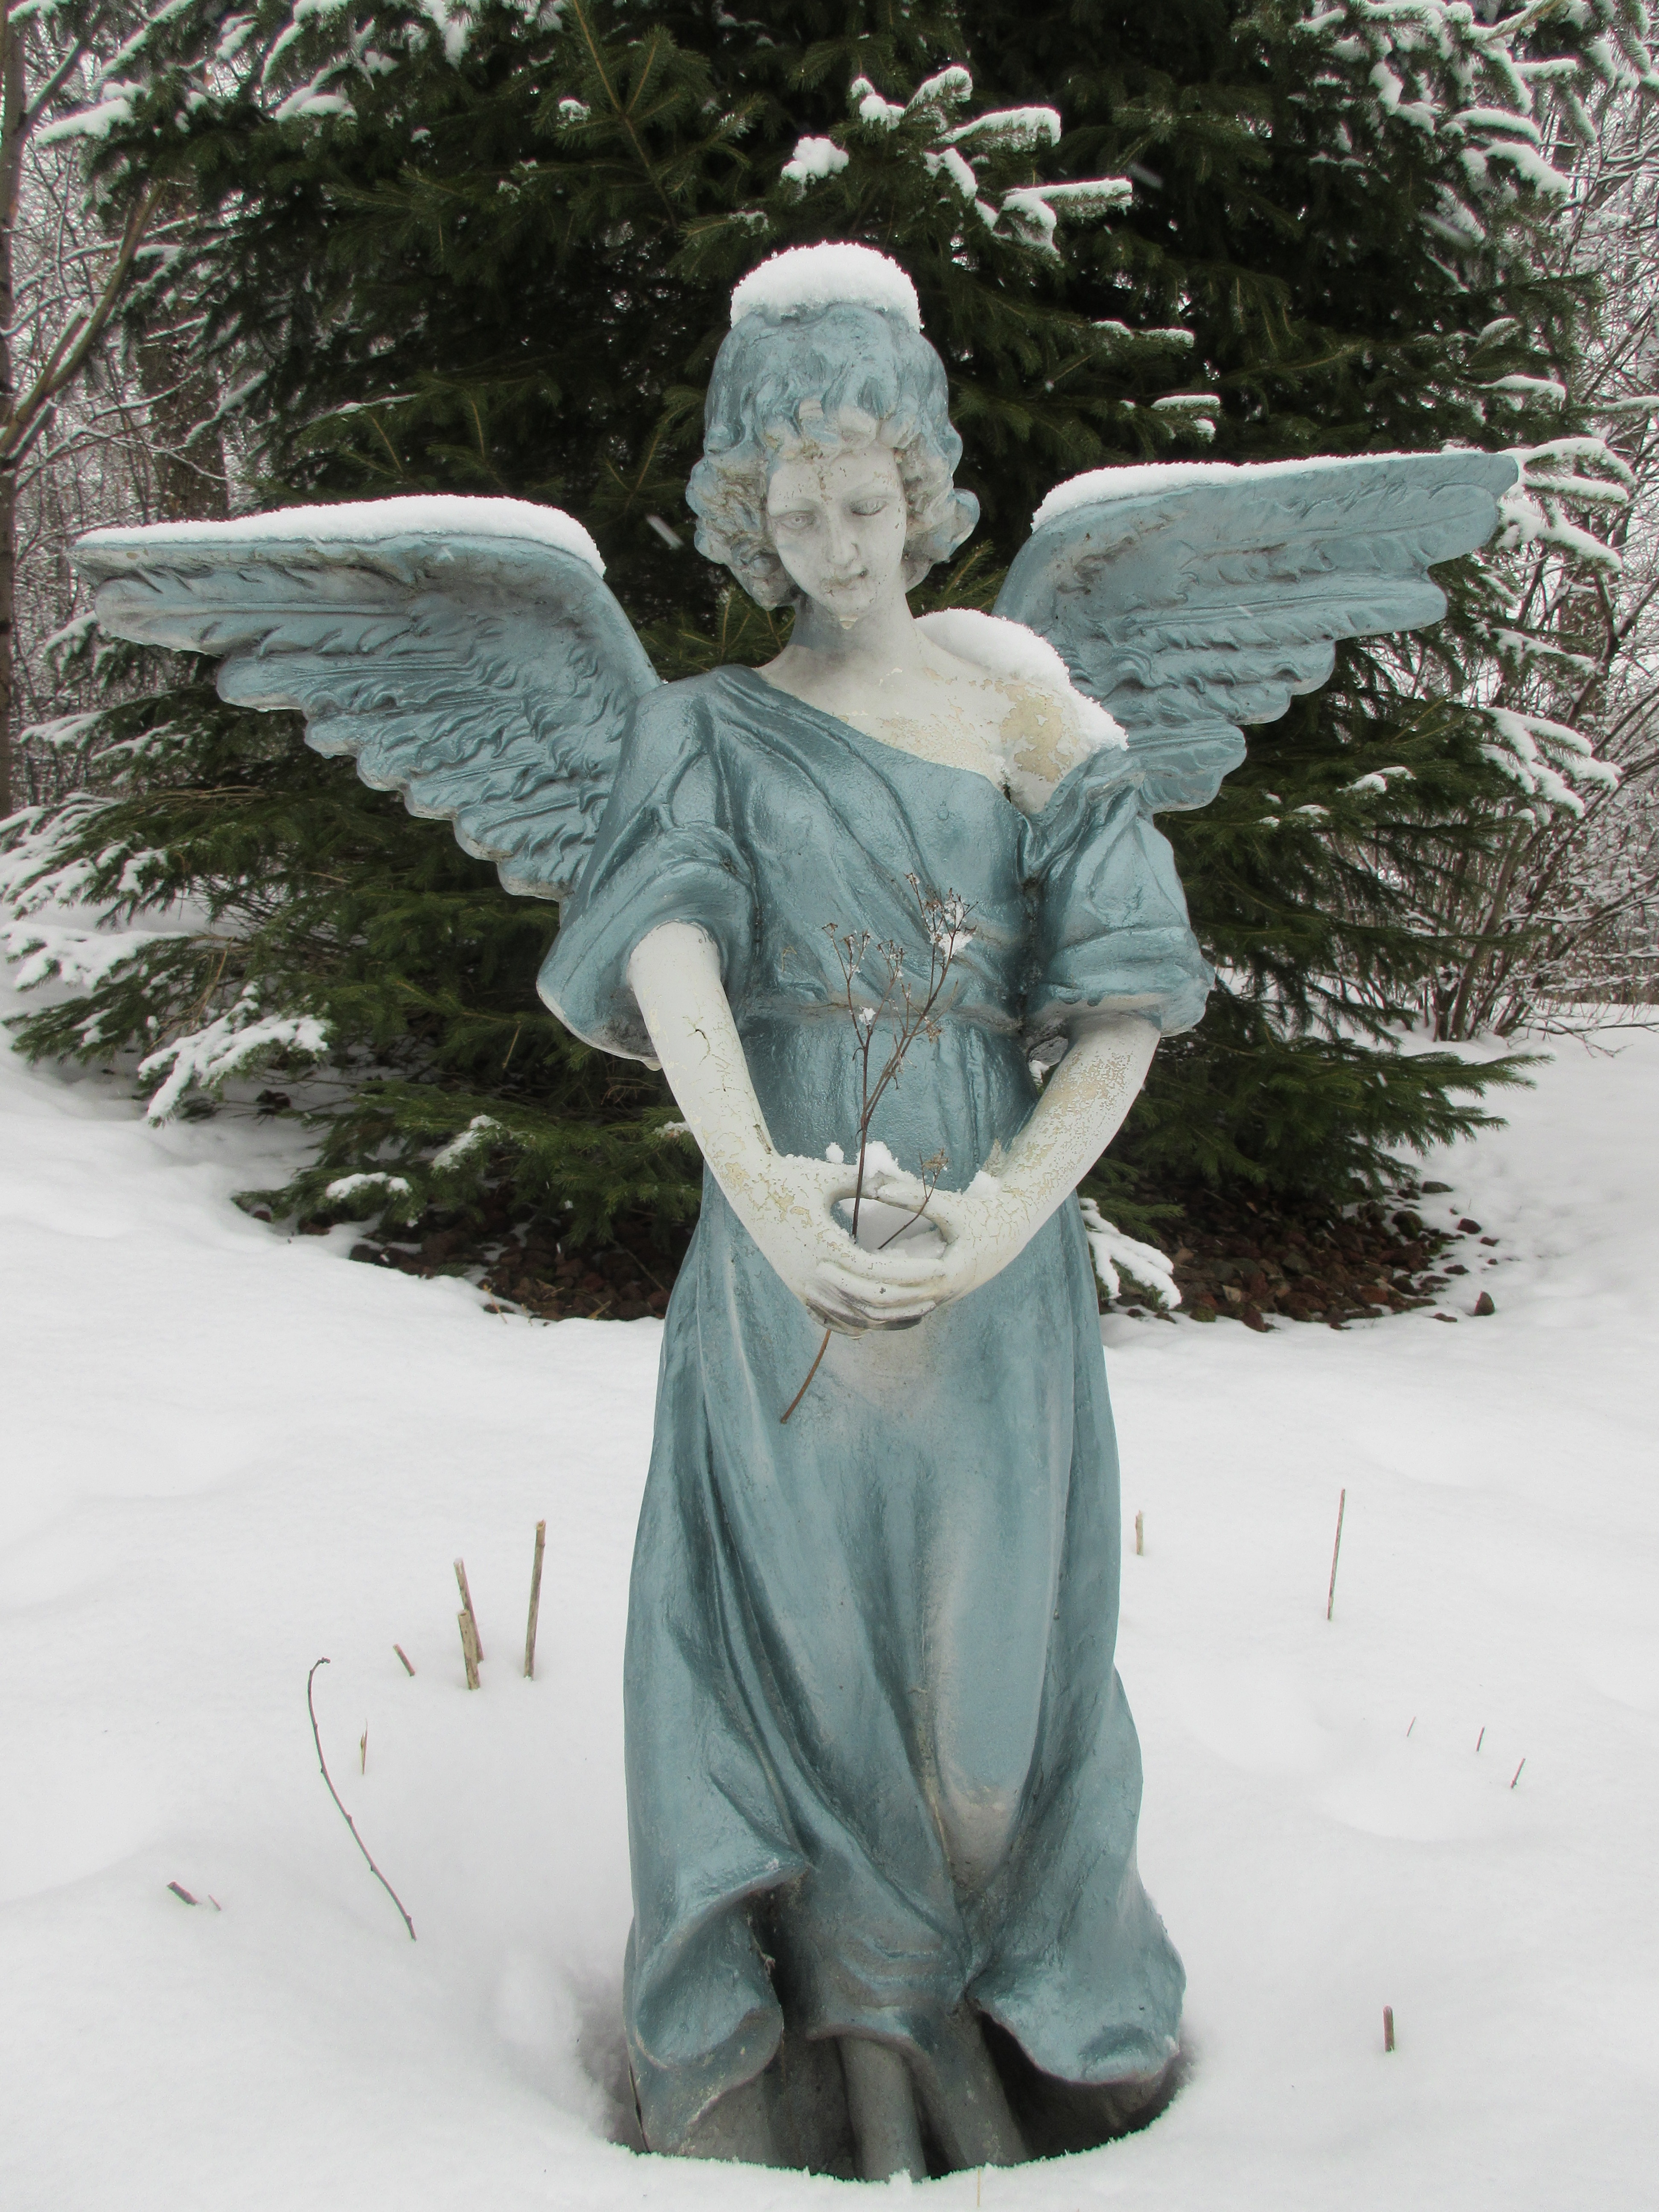
snow, winter, monument, statue, peaceful, sculpture, religious, angel, art, fictional character